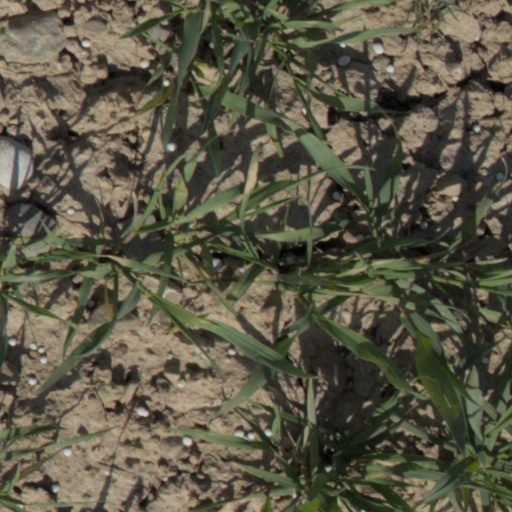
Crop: wheat